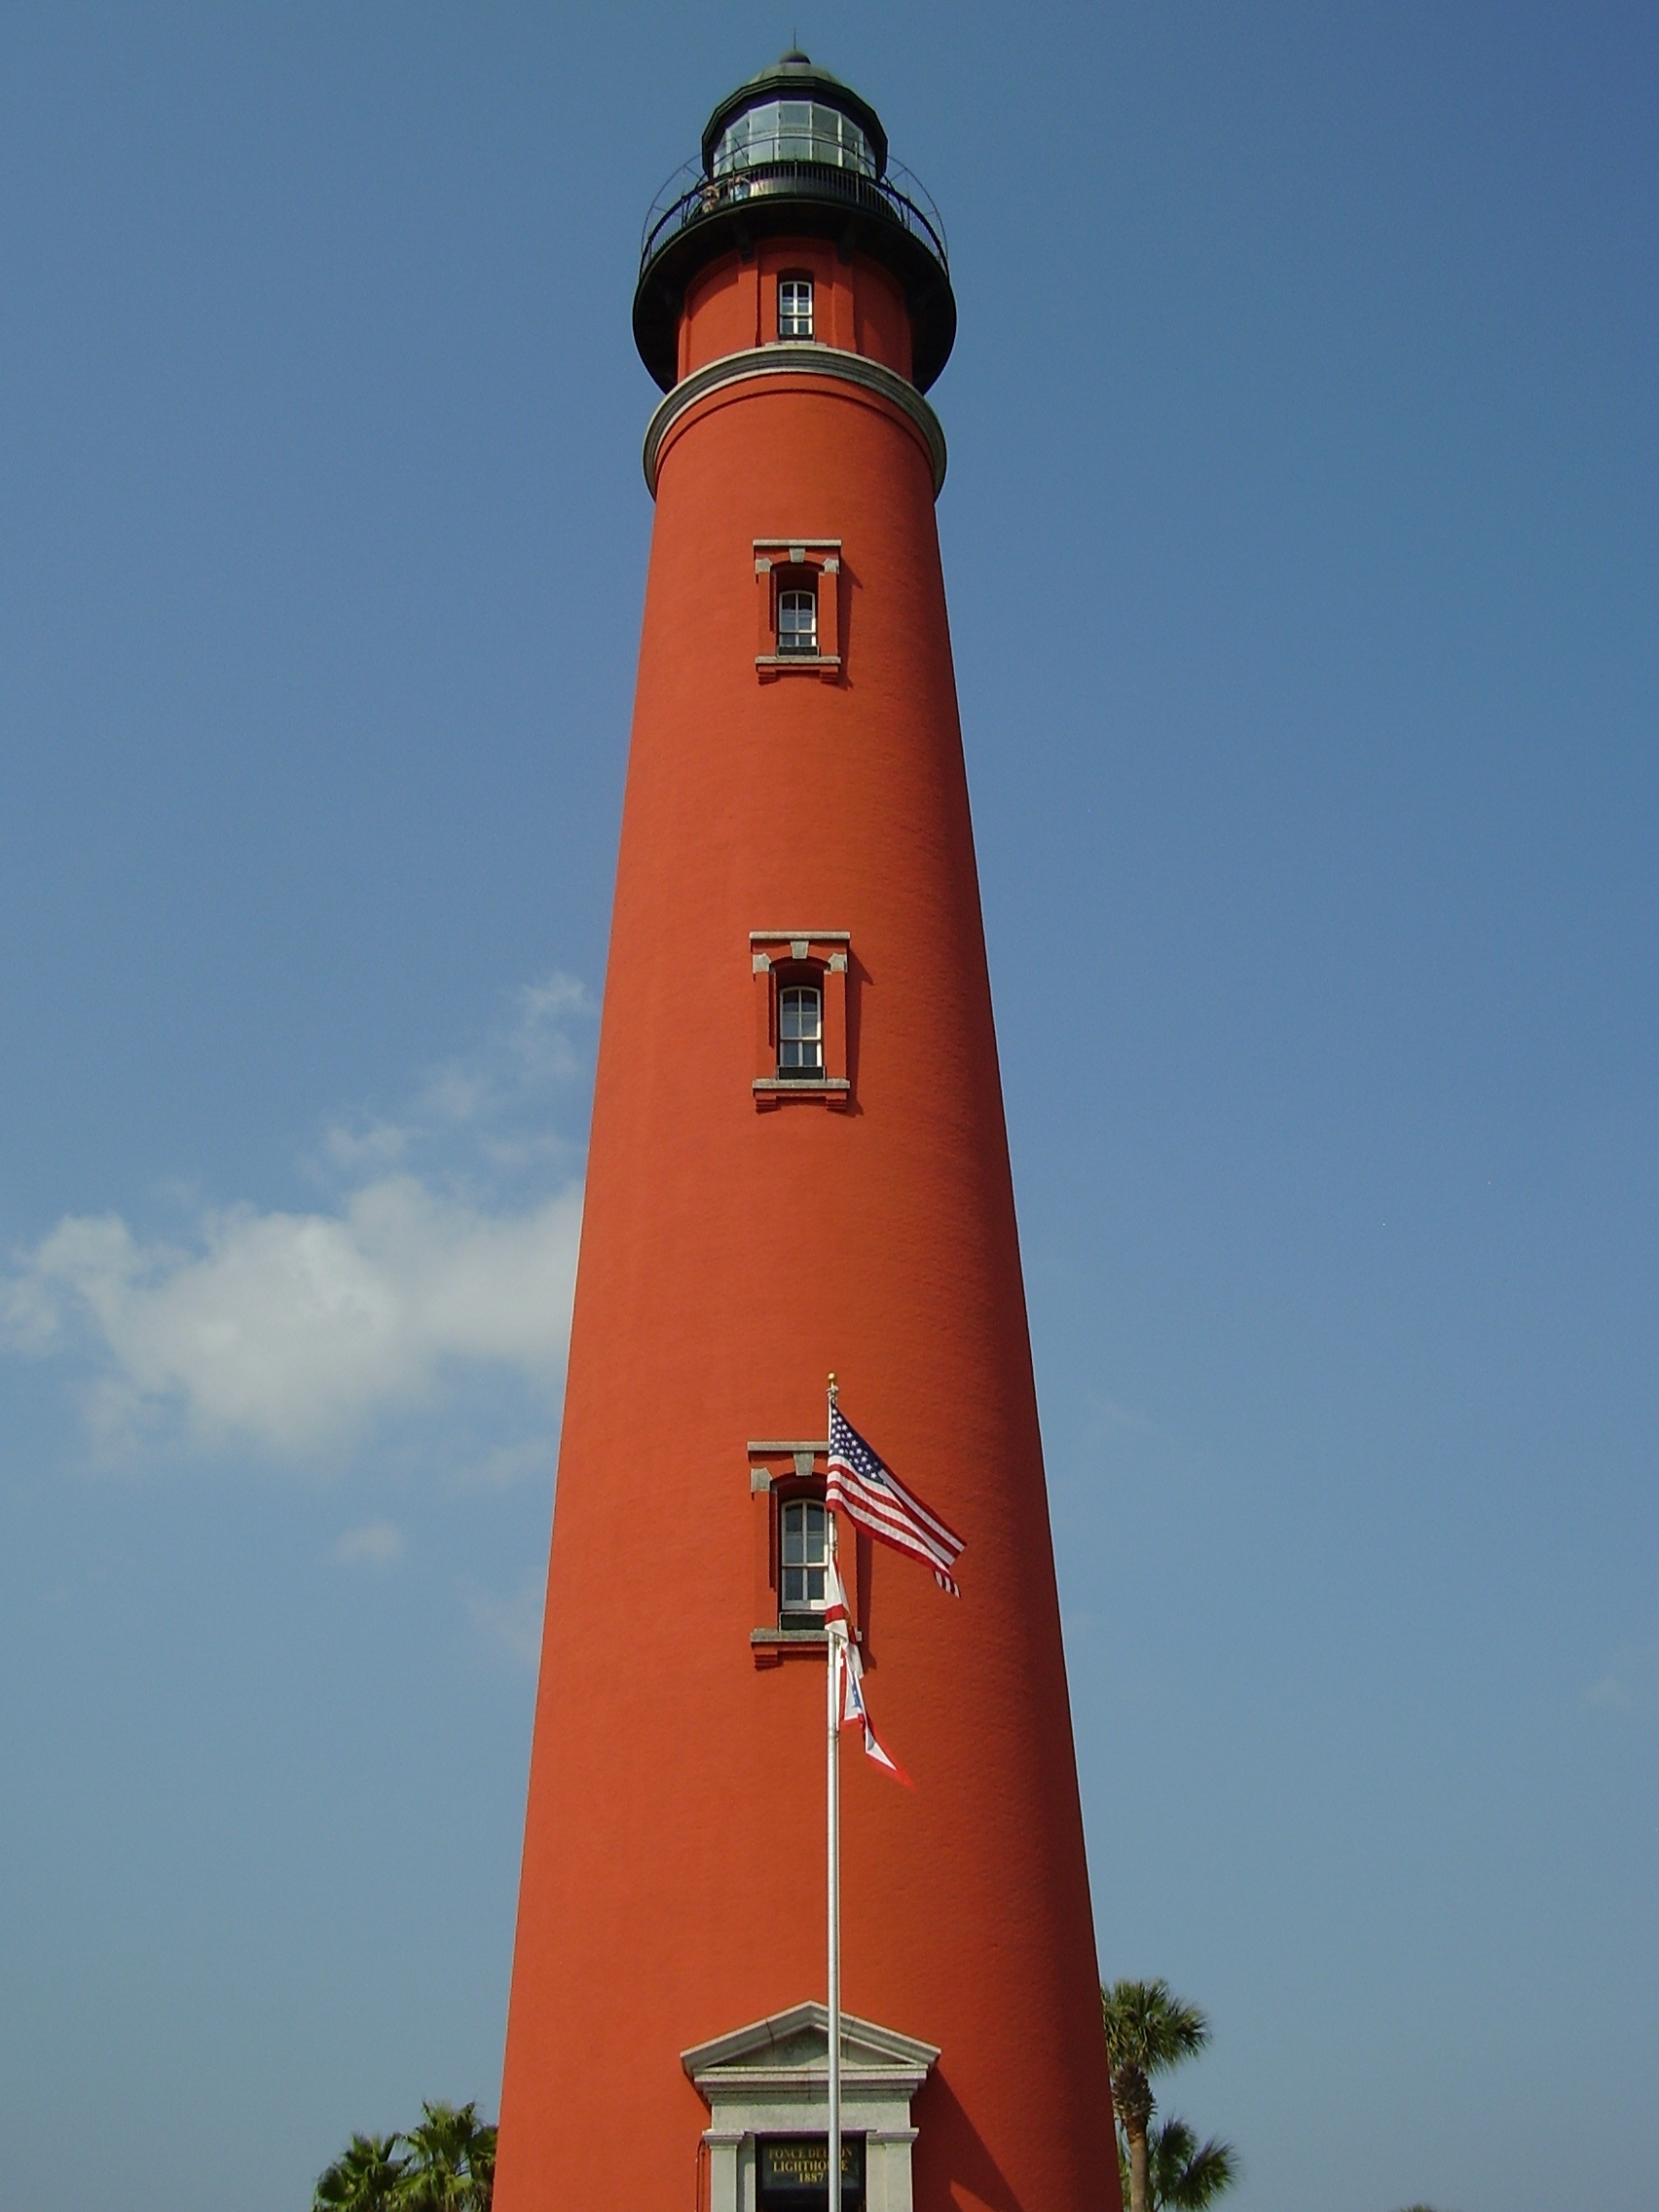
lighthouse, tower, america, american flag, landmark, historic, florida, control tower, ponce inlet